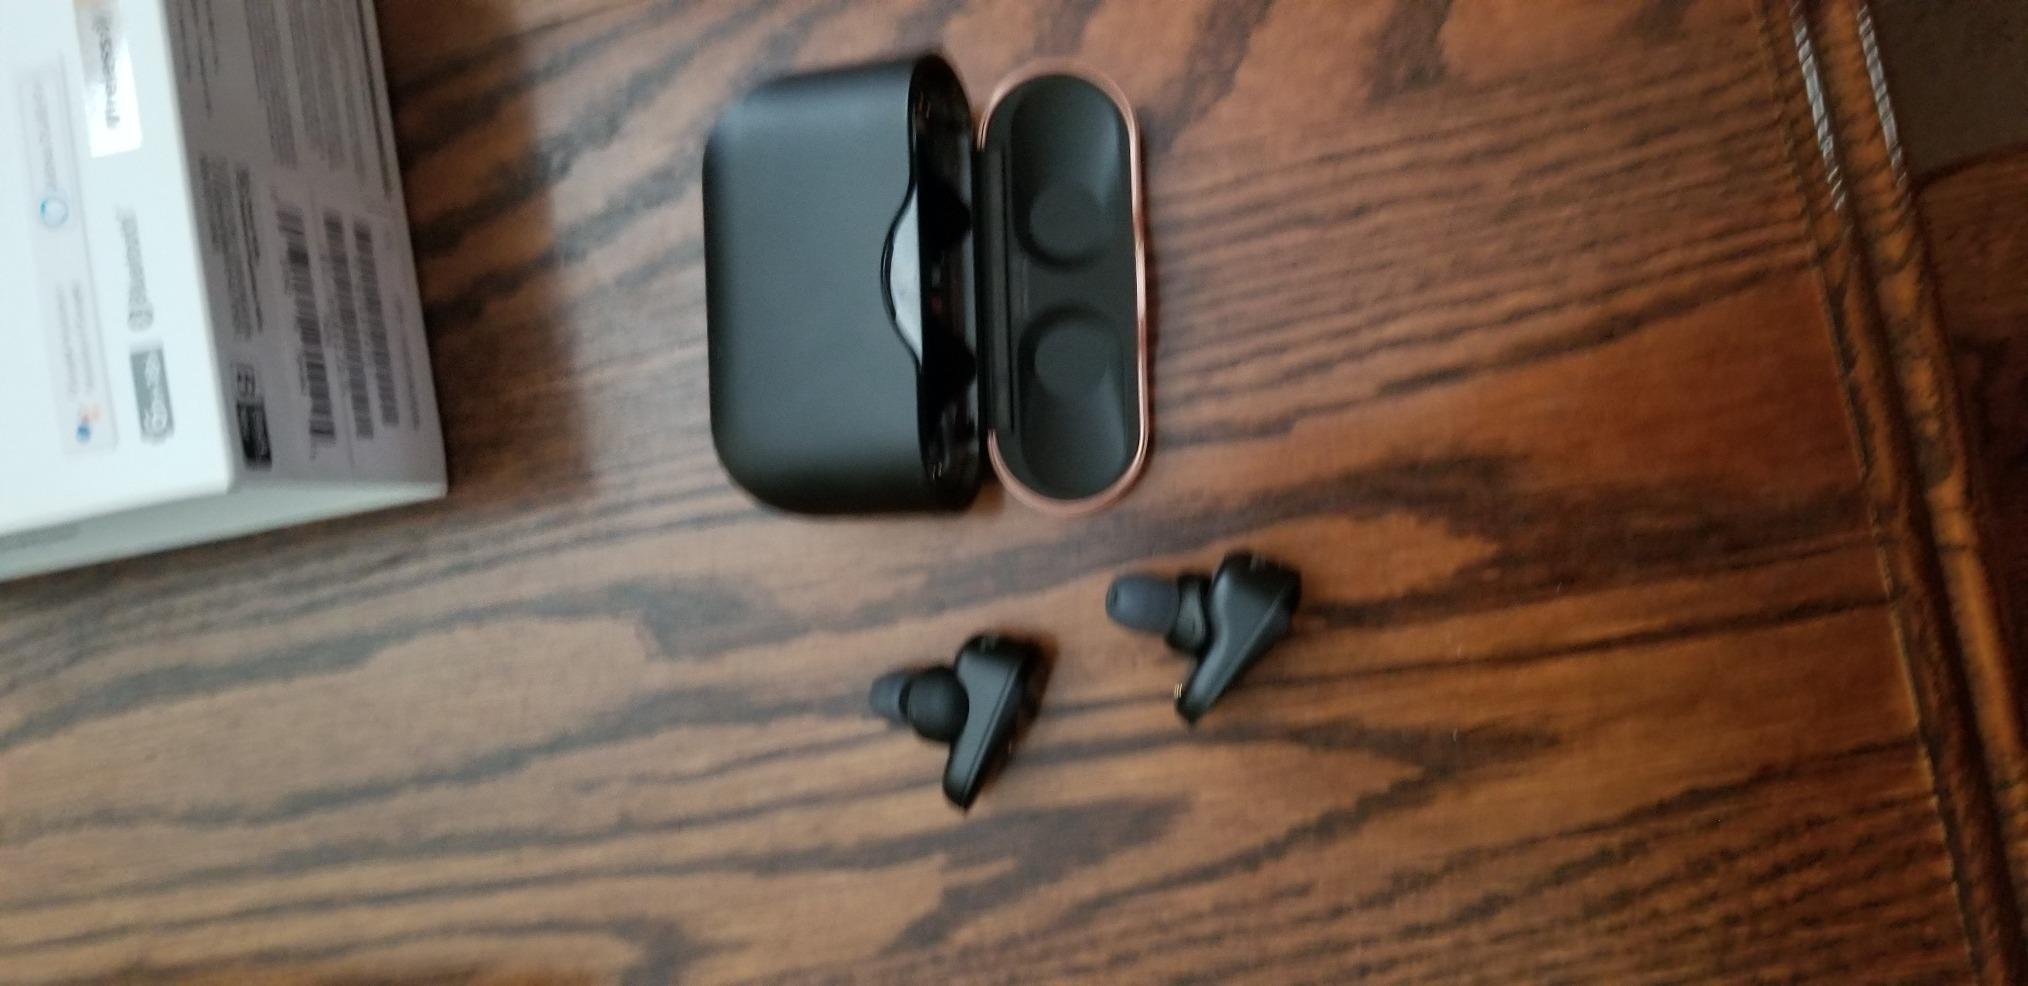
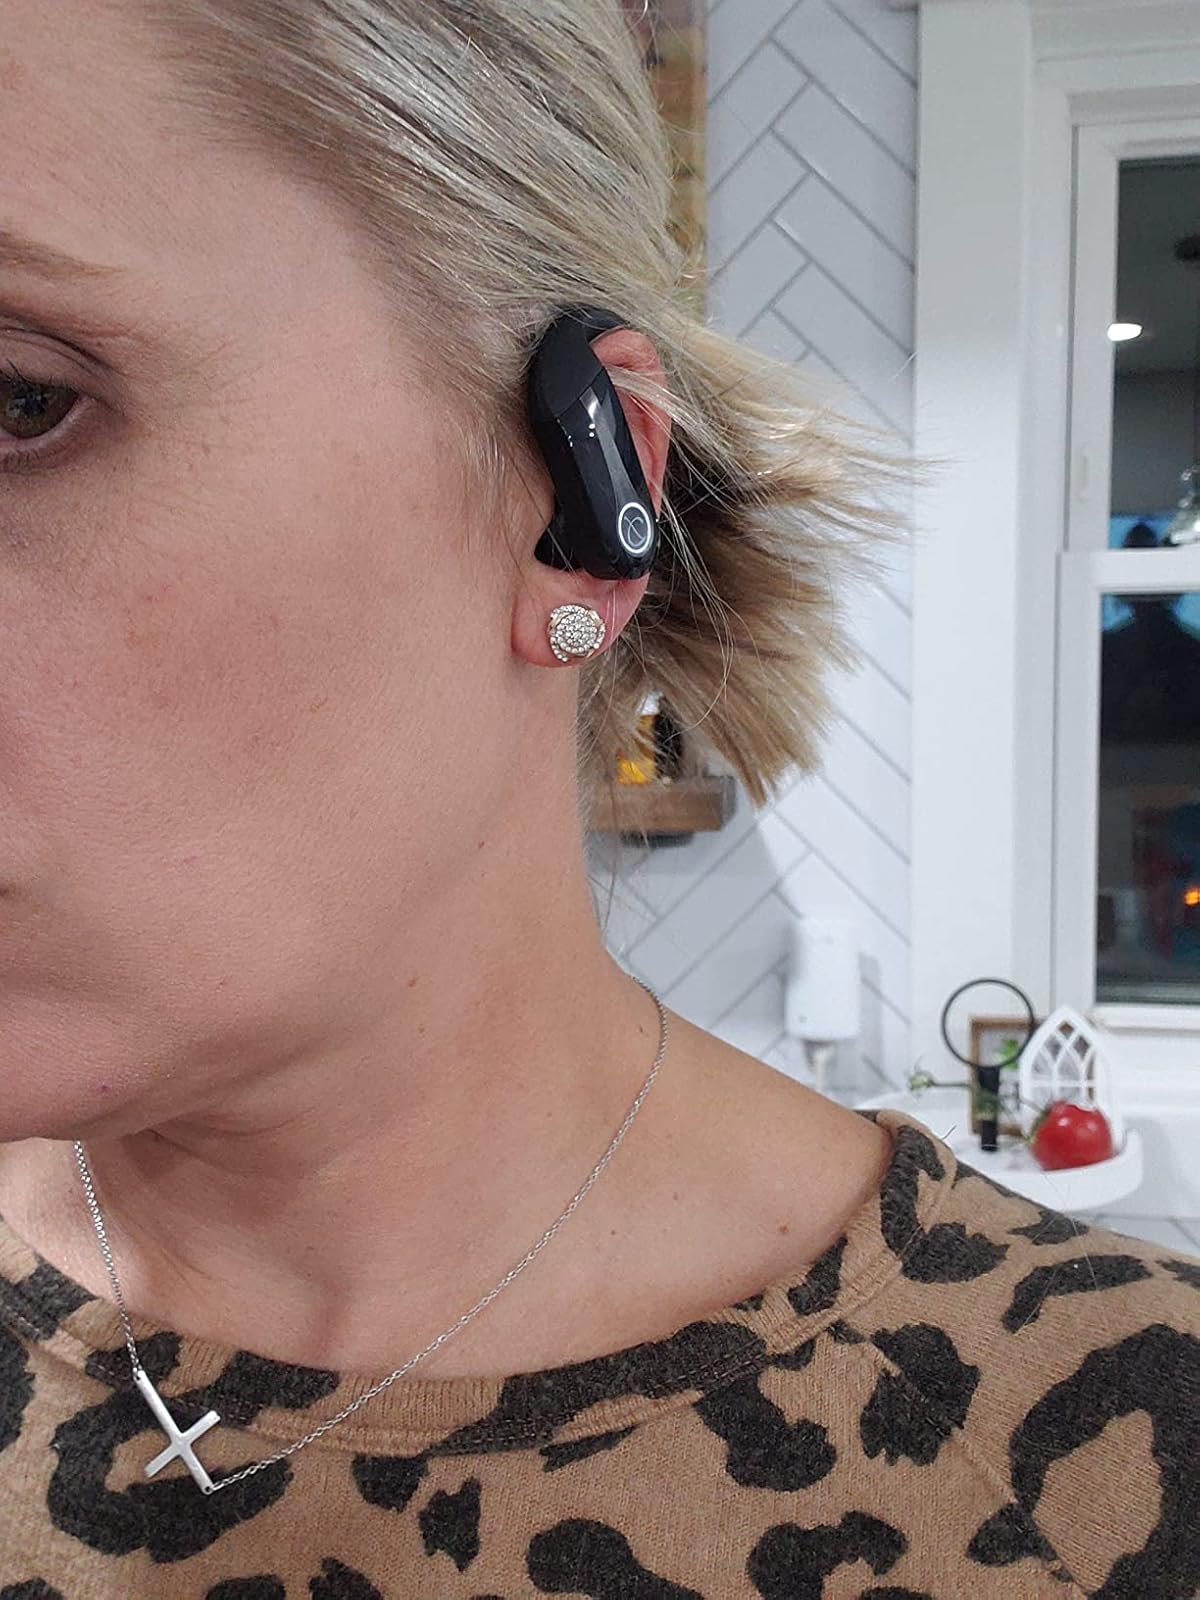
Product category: earbuds
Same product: no